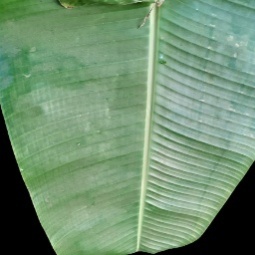
Label: Healthy